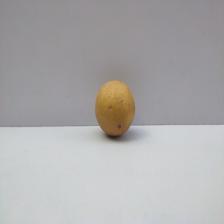
Size: Medium